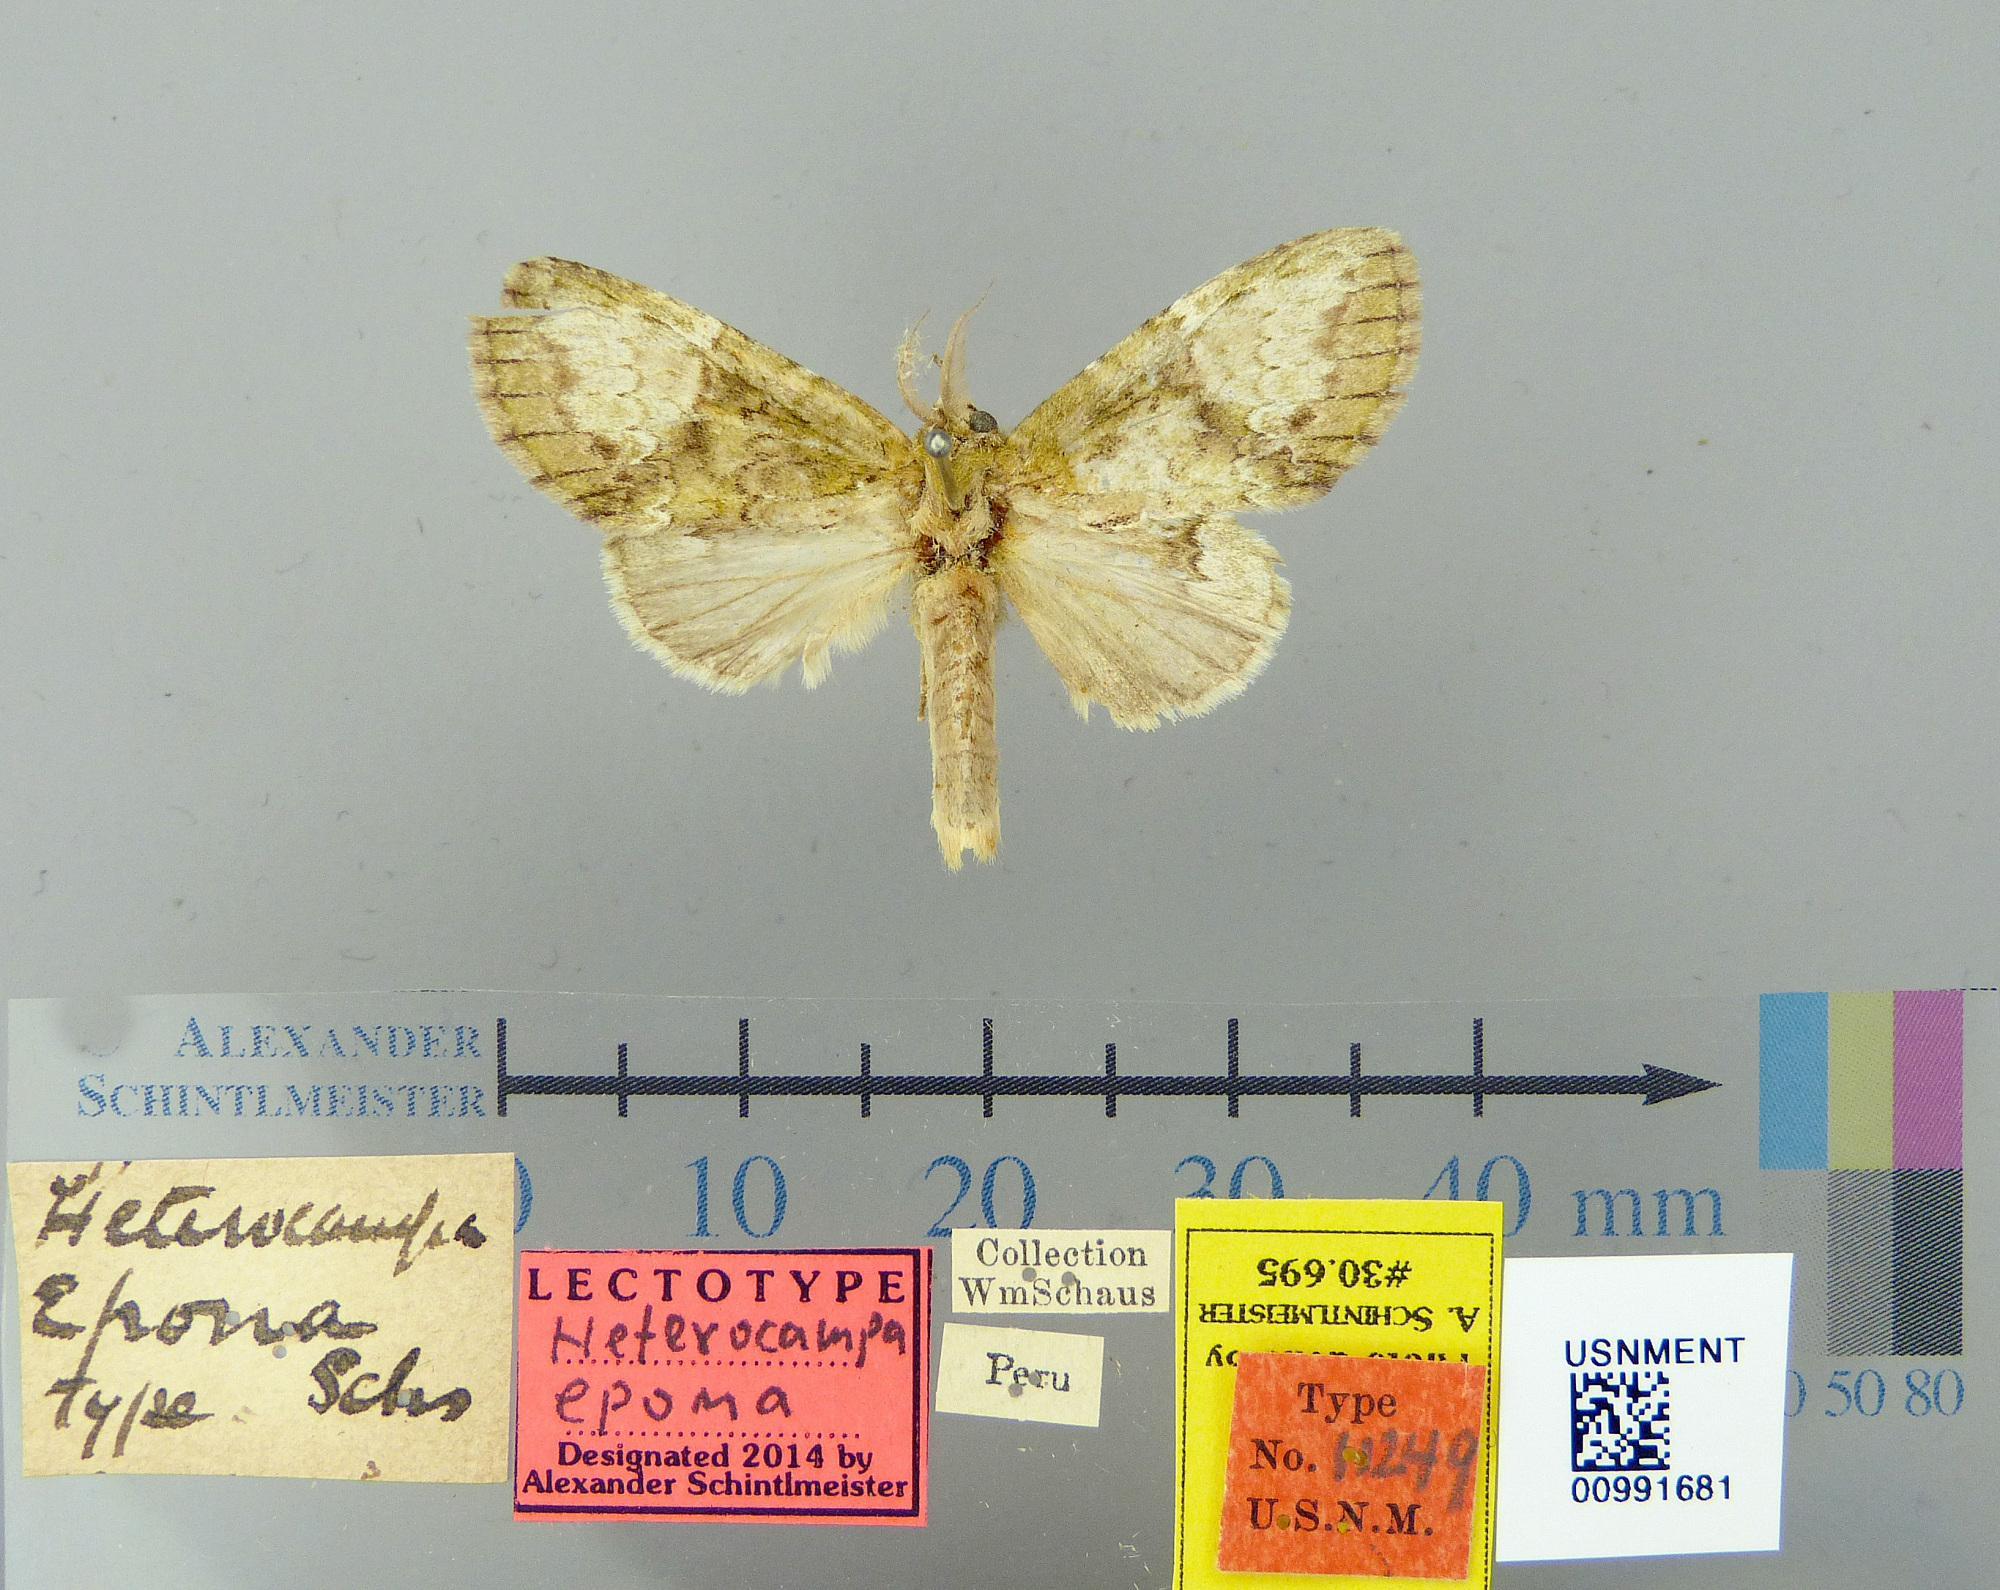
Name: Heterocampa epona
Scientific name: Heterocampa epona Schaus, 1892
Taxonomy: Animalia, Arthropoda, Insecta, Lepidoptera, Notodontidae
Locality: [Not Stated], Peru